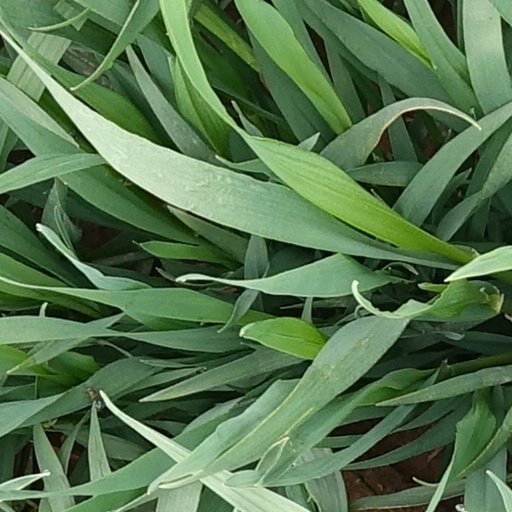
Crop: wheat